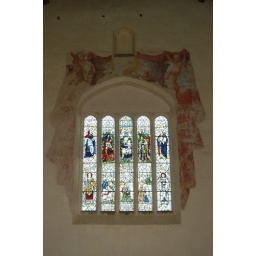
Stained glass window in Church.